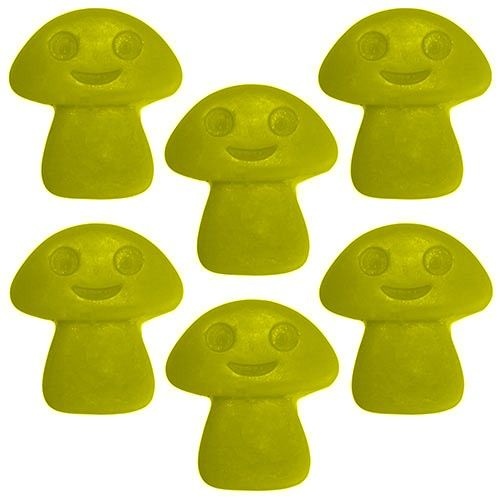
Cera de Soja Natura - Vainilla y Nuez Moscada
La Cera de Soja Natura con aroma a Vainilla y Nuez Moscada ofrece una combustión limpia y prolongada, ideal para crear ambientes cálidos y acogedores. Su base natural y biodegradable garantiza una experiencia saludable, mientras que su fragancia elegante y equilibrada ayuda a relajar y estimular los sentidos con notas dulces y especiadas. Perfecta para velas artesanales que buscan calidad y sostenibilidad.
Brand: AWArtisan Dropship
Category: Arts & Entertainment > Hobbies & Creative Arts > Arts & Crafts > Art & Crafting Materials > Olfactory Arts Materials > Candle Making Materials > Raw Candle Wax > Soy Wax